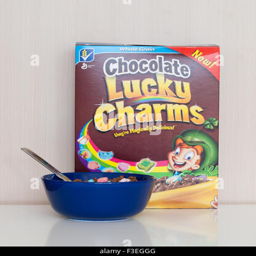
a box and bowl of cereal , manufactured by business